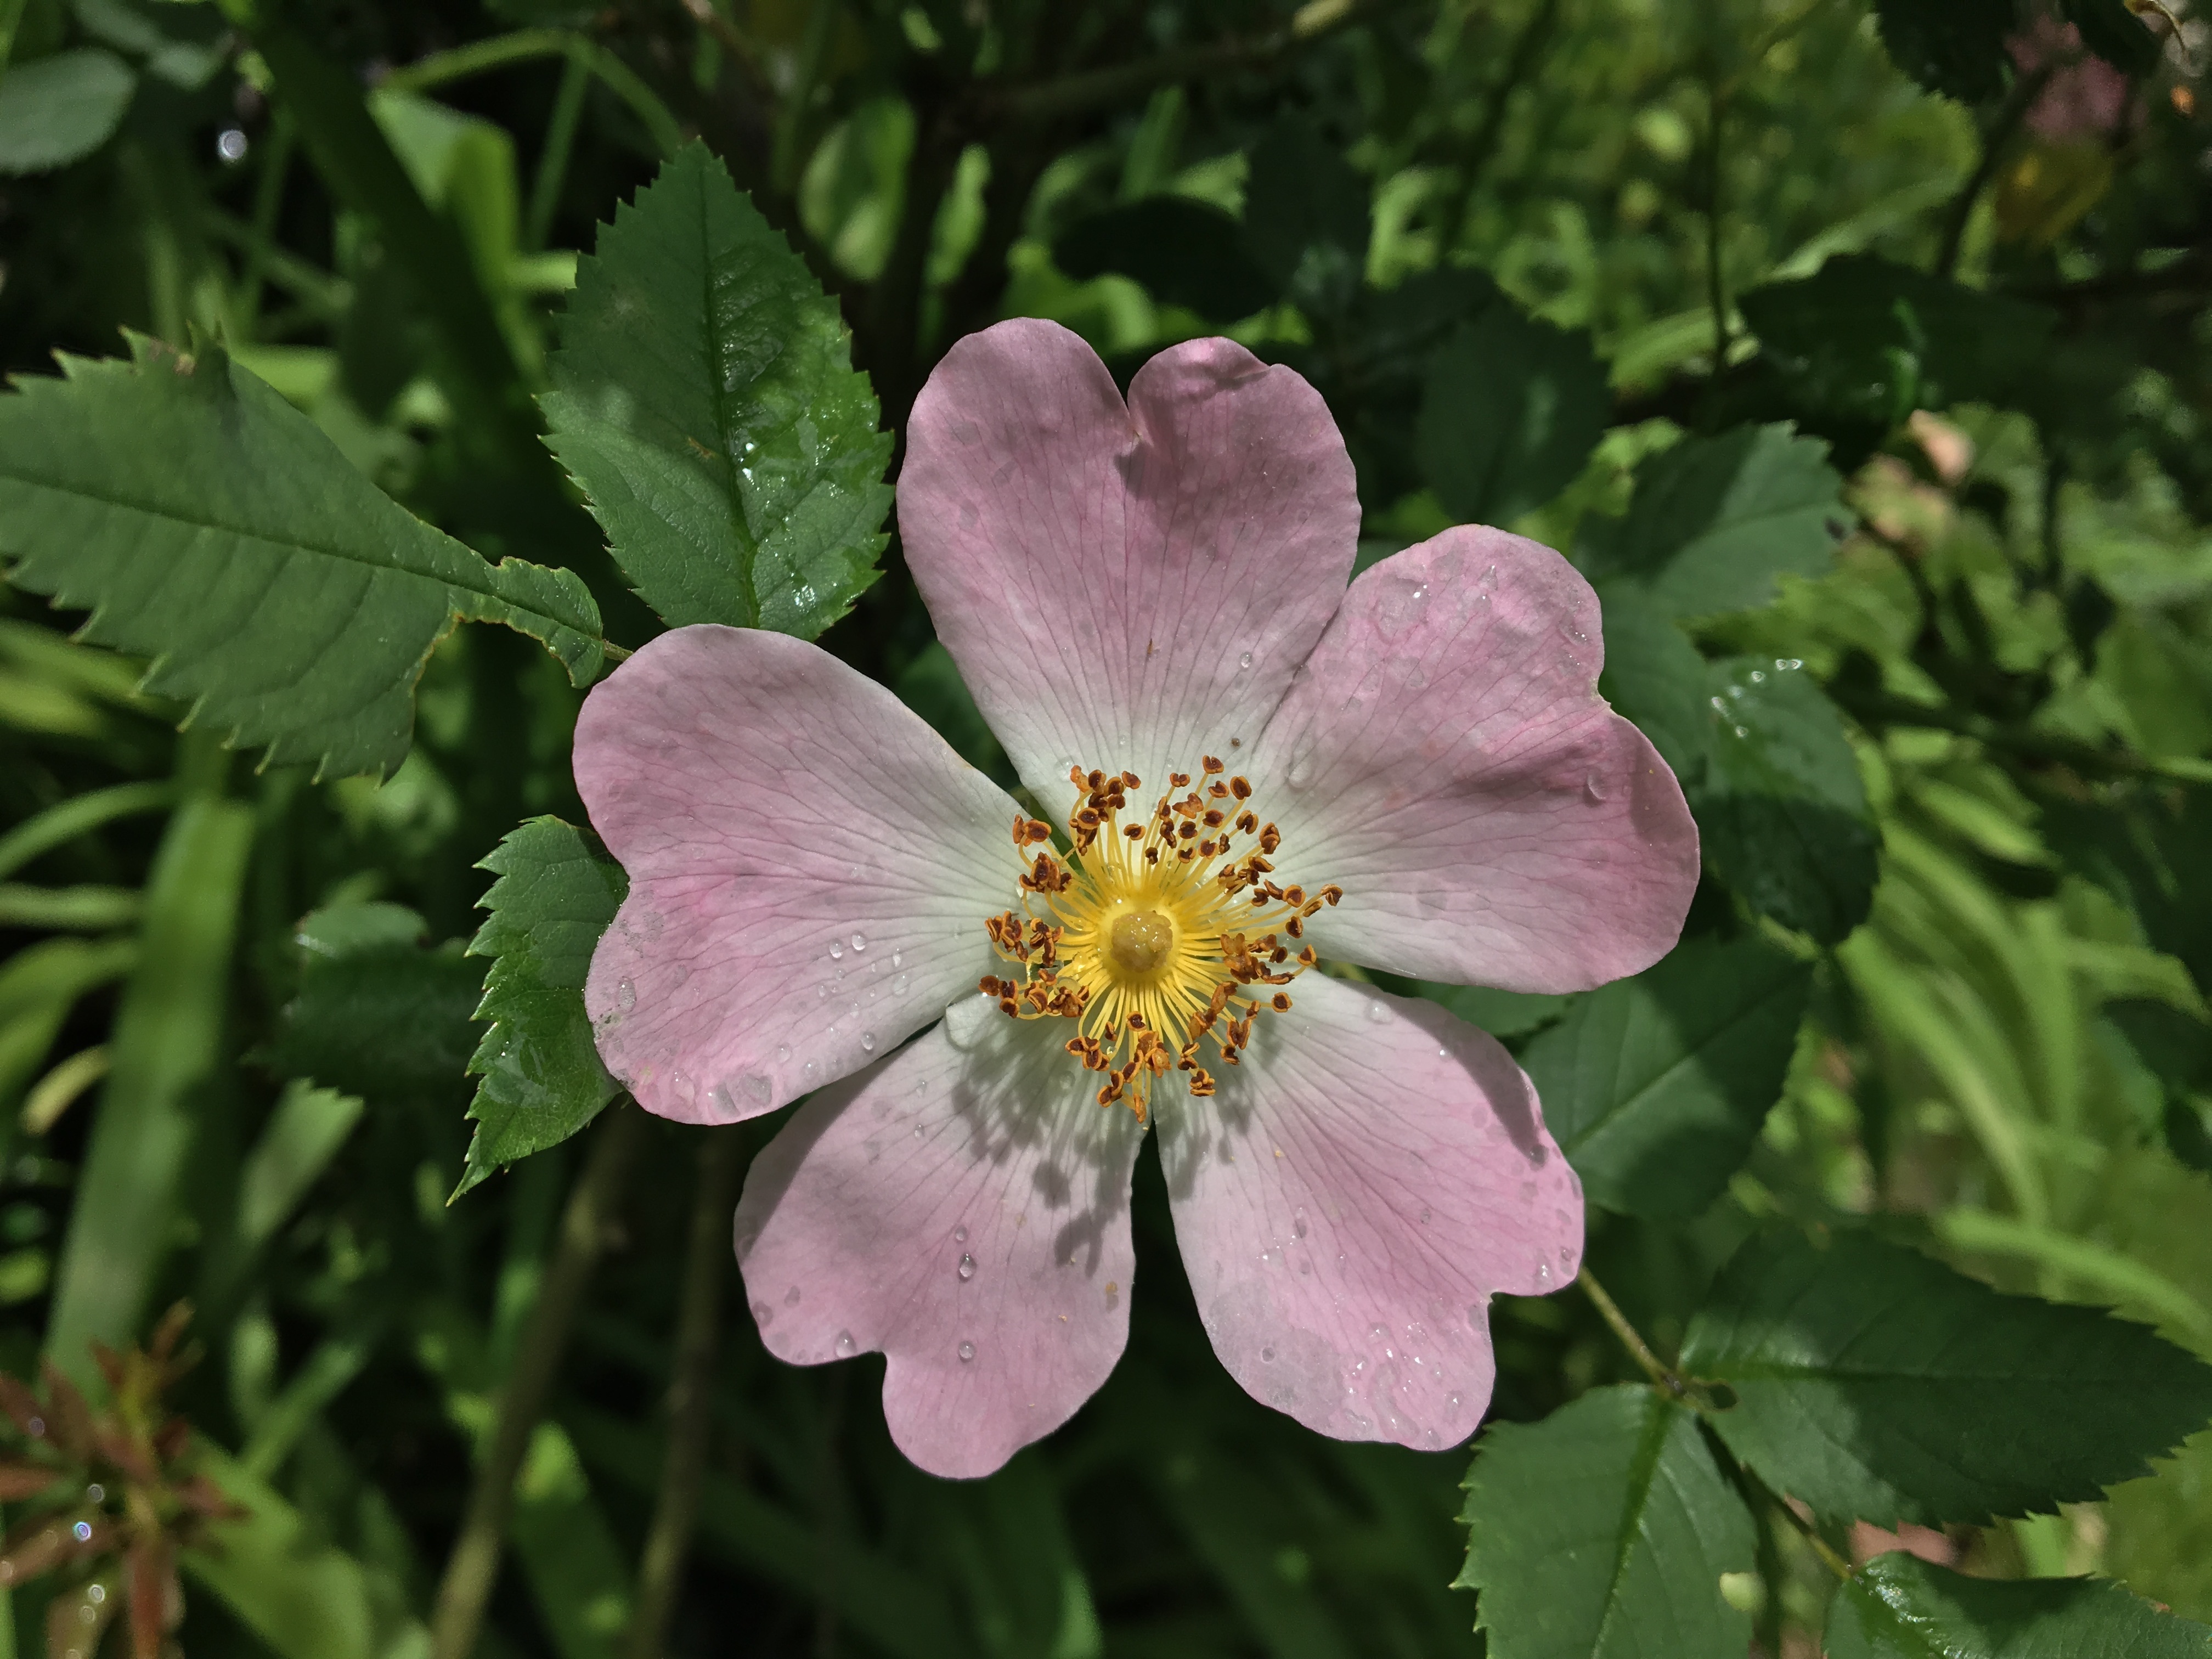
nature, blossom, plant, flower, petal, bloom, rose, green, botany, yellow, garden, pink, flora, wildflower, petals, five, tender, fragrance, stamens, wild rose, macro photography, rosa canina, simply, flowering plant, rose family, early summer, dog miserable, burnet rose, land plant, rosa rubiginosa, prickly rose